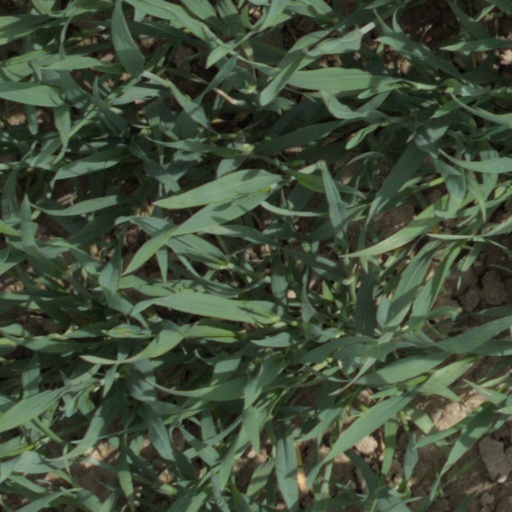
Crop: wheat